David Peters (paleoartist)

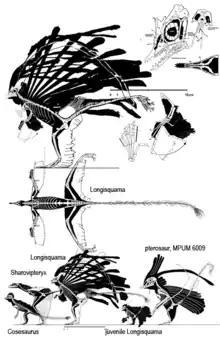
David Peters' restoration of "Longisquama"

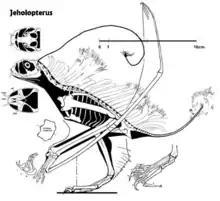
David Peters's restoration of "Jeholopterus".

Peters has no formal qualifications in paleontology. During the 1990s and early 2000s Peters was a regular figure at conferences and well-known in the field. In 2003, Peters presented an abstract at the Society of Vertebrate Paleontology annual meeting, during which he claimed that the pterosaur "Jeholopterus" was hematophagic. By the mid-2000s, conflicts between Peters and academic paleontologists meant that his appearances at conferences were less frequent and publication in scientific journals more difficult. Peters started "The Pterosaur Heresies" WordPress blog in 2011. Peters does not usually personally examine fossils as do most paleontologists, but instead uses Photoshop on images of fossils. Peters contends that by using image manipulation, specifically a process he refers to as "Digital Graphic Segregation", he can see meaningful details in the fossils that paleontologists do not.